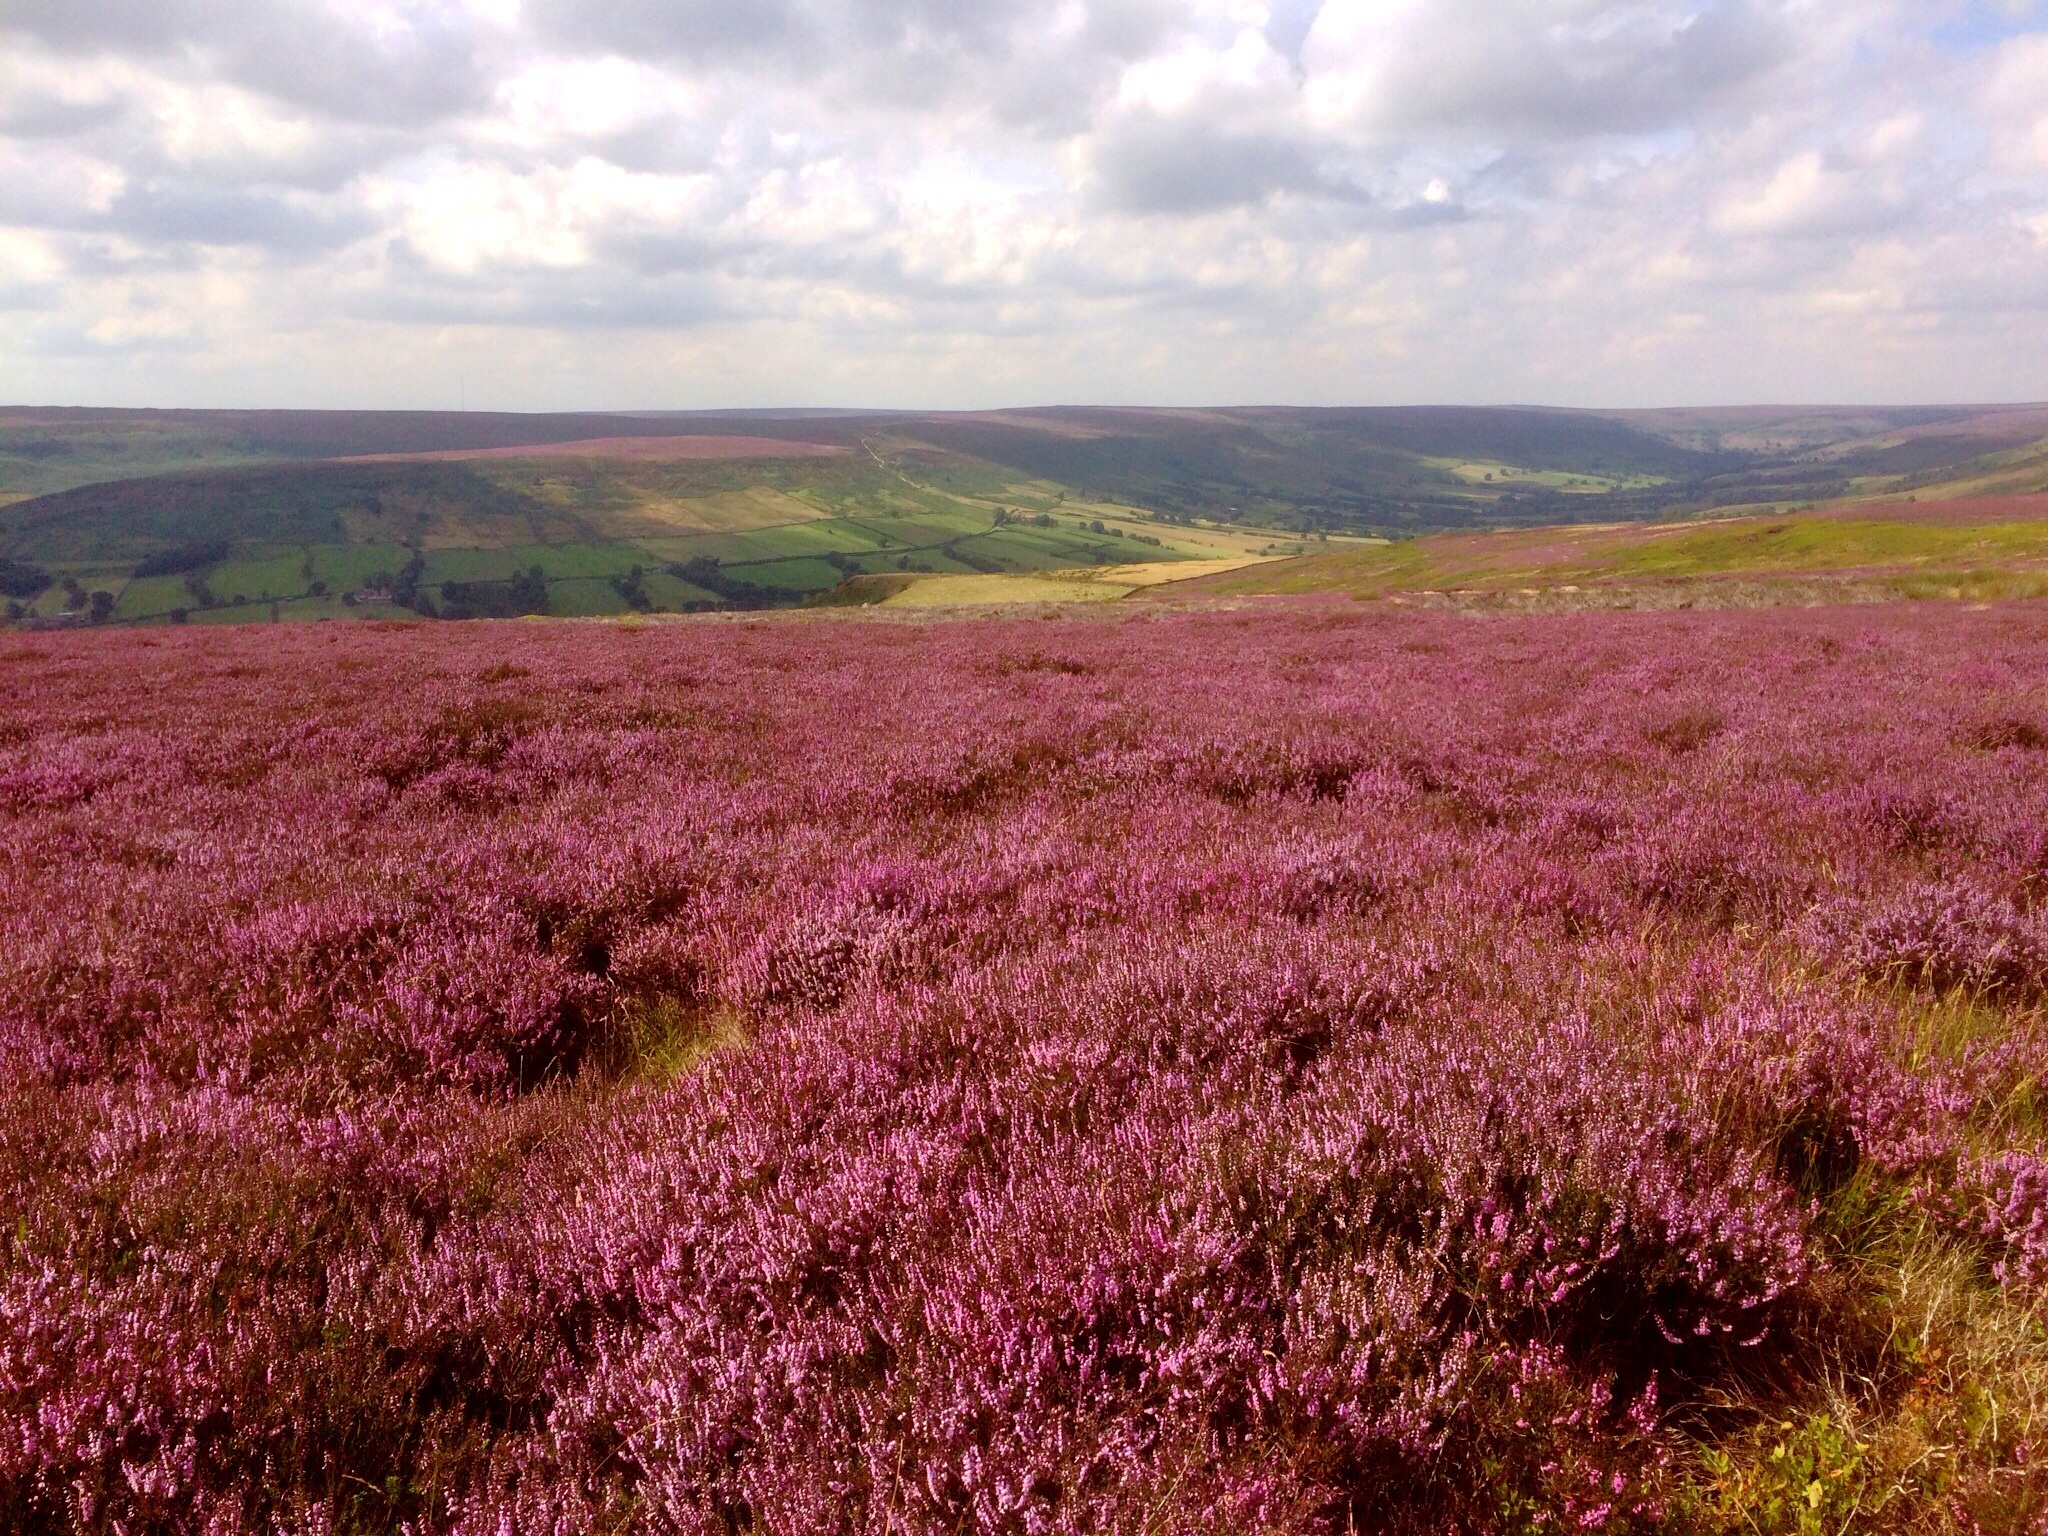
landscape, nature, grass, plant, field, meadow, prairie, hill, flower, view, panorama, pasture, flora, savanna, plain, wildflower, yorkshire, fields, grassland, shrub, wetland, plateau, habitat, ecosystem, moorland, heather, tundra, steppe, rural area, field of flowers, flowering plant, farndale, natural environment, grass family, ecoregion